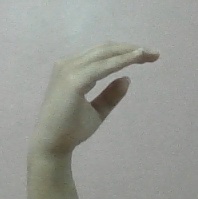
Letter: jeem